Capture of Montauban

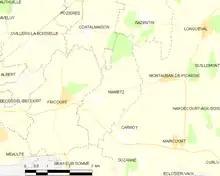

On 25 September, during the Race to the Sea, a French attack north of the Somme against the II Bavarian Corps (General ), forced a hurried withdrawal. As more Bavarian units arrived in the north, the 3rd Bavarian Division advanced along the north bank of the Somme, through Bouchavesnes, Leforest and Hardecourt until held up at Maricourt. The 4th Bavarian Division further to the north, defeated French Territorial divisions and then attacked westwards near Gueudecourt, towards Albert, through Sailly, Combles, Guillemont and Montauban. The village was captured on 28 September, against dug in French infantry and artillery of the northern corps of the French Second Army. Bavarian Reserve Infantry regiments forced back the French 3rd Battalion, 69th Infantry Regiment and then attacked Maricourt. The Bavarian attack managed to advance half-way to Carnoy but was held up nearly short of Maricourt and the troops dug in after dark.